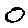
Label: 0